Techfest

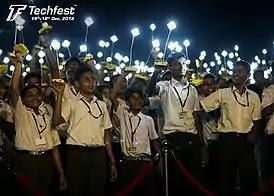
Student Solar Ambassador Program

Techfest 2020-21 introduced a new event series known as the Virtual Industry Visits to engage the audience by giving them a virtual tour of India’s industrial megacentres through online platforms. More than 3500 participants got to experience a tour of the cutting-edge manufacturing facilities and witness the ultra-modern instruments and equipment at the factories as expert professionals meticulously guided them step by step through each process. Students and professionals alike participated in thousands to gain knowledge about the processes carried out in complex plants from Industry experts themselves. The Virtual Industry Visits were facilitated by reputed companies like Mercedes Benz, Larsen and Toubro, Dabur, Reliance, Bosch, Godrej, Nestle, Johnson & Johnson, ArcelorMittal, UltraTech Cement, Tata Projects, Indigrid, thyssenkrupp Industrial Solutions (India) and Thermax.